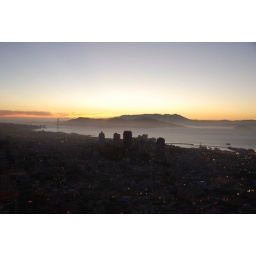
views over san fran at sunset. golden state bridge in distance